Shemot (parashah)

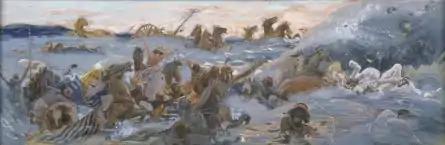
The Egyptians Are Destroyed (watercolor circa 1896–1902 by James Tissot)

The Tosefta deduced from Exodus 1:8 that Pharaoh began to sin first before the people, and thus God struck him first, but the rest did not escape. Similarly, a baraita taught that Pharaoh originated the plan against Israel first in Exodus 1:9, and therefore was punished first when in Exodus 7:29, frogs came "upon [him], and upon [his] people, and upon all [his] servants."